Period 2 element

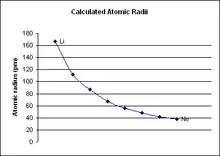
Calculated atomic radii of period 2 elements in picometers.

Period 2 is the first period in the periodic table from which periodic trends can be drawn. Period 1, which only contains two elements (hydrogen and helium), is too small to draw any conclusive trends from it, especially because the two elements behave nothing like other s-block elements. Period 2 has much more conclusive trends. For all elements in period 2, as the atomic number increases, the atomic radius of the elements decreases, the electronegativity increases, and the ionization energy increases.